Hotel Relax

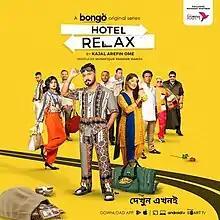
Poster of Hotel Relax

Hotel Relax (Bengali: হোটেল রিল্যাক্স) is a 2023 Bangladeshi comedy-thriller web series. The series was directed by Kajal Arefin Ome and produced by Mushfiqur Rahman Manzu. It is a Bongo Original series of Bongo BD. The story was written by Kajal Arefin Ome. The series features Ziaul Hoque Polash, Saidur Rahman Pavel, Marzuk Russell, Parsa Evana, Mishu Sabbir, Shimul Sharma, Musafire Syed Bacchu, Chasi Alam, Lamima Lam, Saraf Ahmed Zibon and Purnima. The web series follows the story of a businessman, a fraud, a kidnapper and a gangster check-in in the same hotel. Their plan to relax at the hotel puts them in more trouble than they had anticipated.